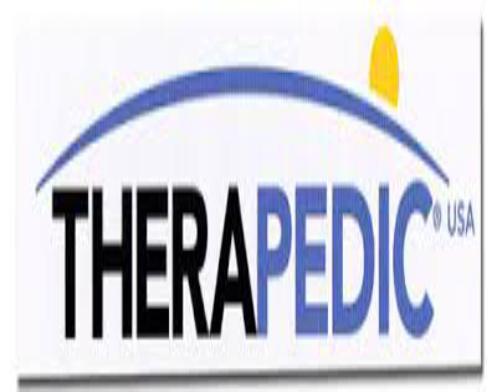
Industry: Necessities